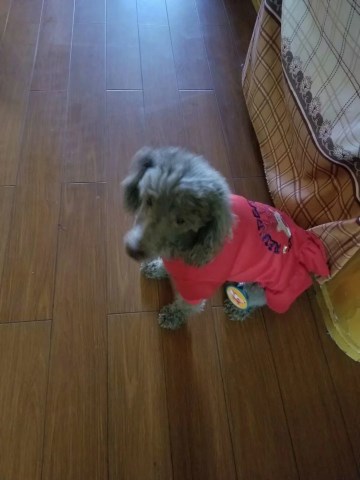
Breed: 2925-n000114-toy_poodle